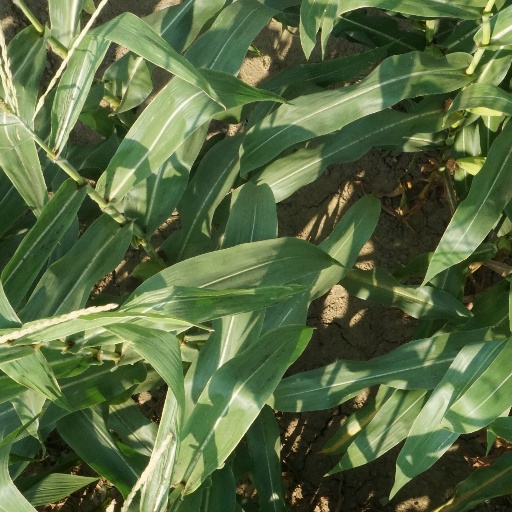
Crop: maize; corn